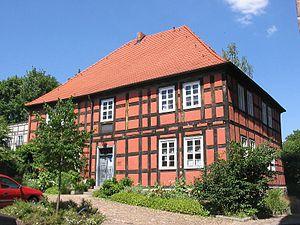
Carl Gottlieb Reissiger est un compositeur allemand, né à Belzig le 31 janvier 1798 et mort à Dresde le 7 novembre 1859.